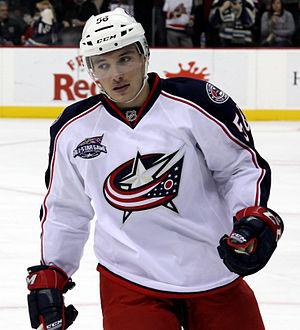
Marko Daňo est un joueur professionnel slovaque de hockey sur glace. Il évolue au poste de centre. Il est le fils de Jozef Daňo.